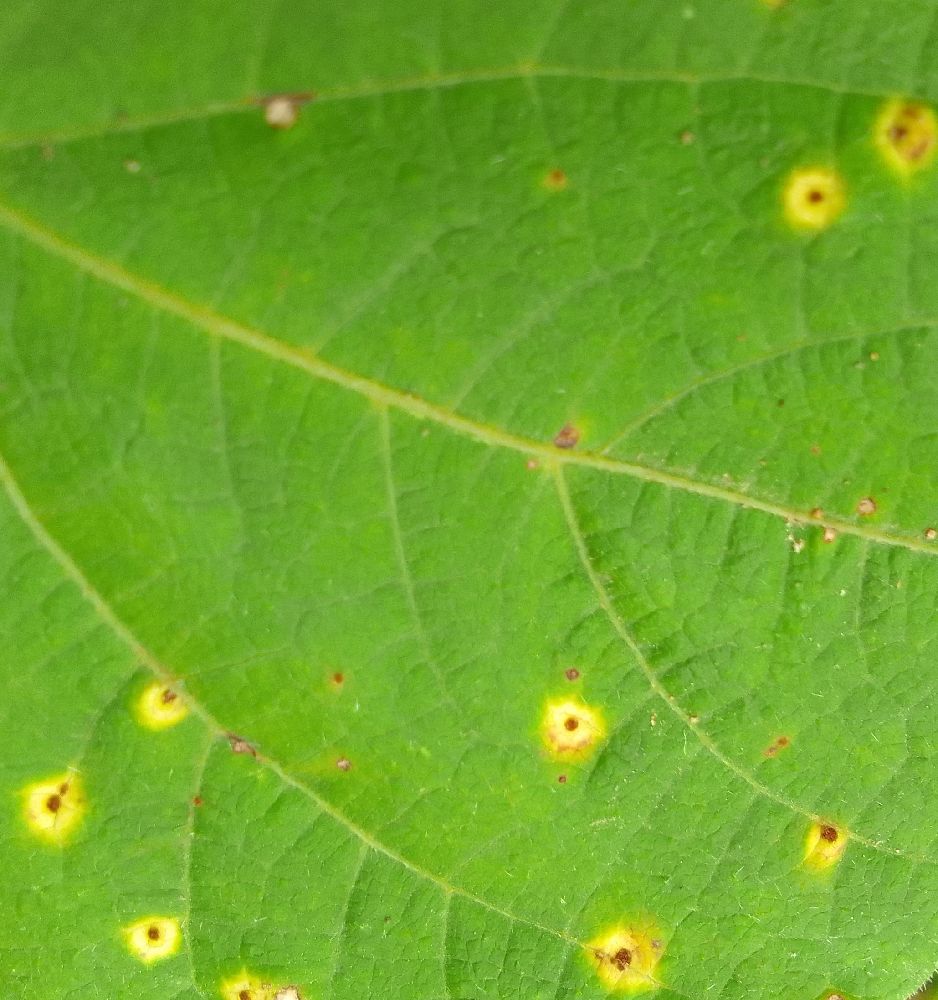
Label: rust